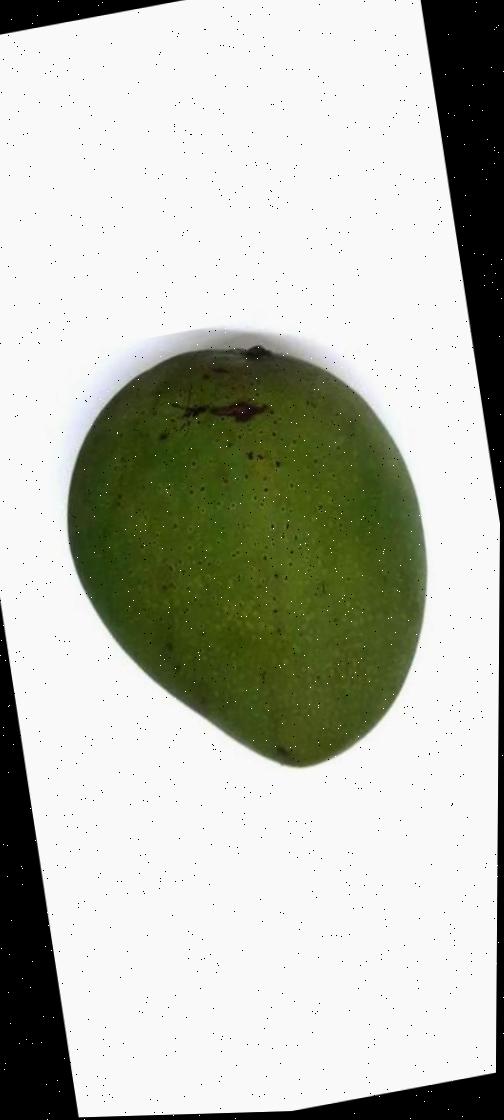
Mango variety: Ashshina Zhinuk